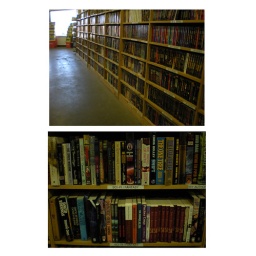
Vincent Glielmi, 2009Colony Zinepaper8.5&amp;quot; x 11&amp;quot; (folded = 4&amp;quot;x2.5&amp;quot;)Placed in Sci-Fi books at a used book store.